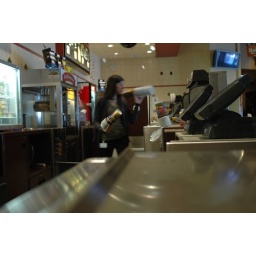
Getting ready to open. Its weird. The camera focused on the small green cups and the medium cups in my hand.